Marek Kvapil

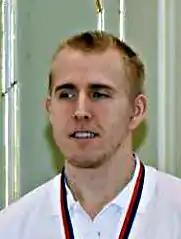

Marek Kvapil (born 5 January 1985) is a Czech professional ice hockey player who is currently playing for HC Sparta Praha of the Czech Extraliga (ELH). He has won the Gagarin Cup twice with Dynamo in 2012 and 2013. Although born in the Slovak city of Ilava, Kvapil has represented the Czech Republic in various international competitions.